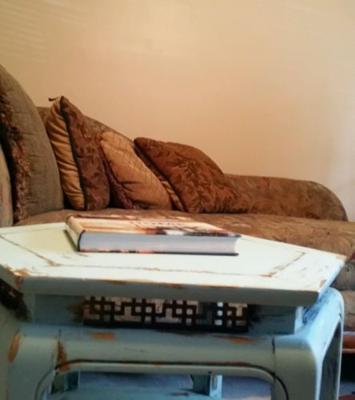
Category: table